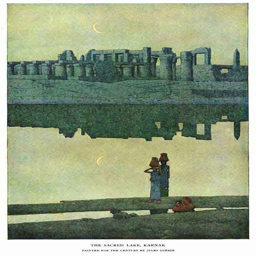
illustration for republic and its monuments by novelist , illustrator